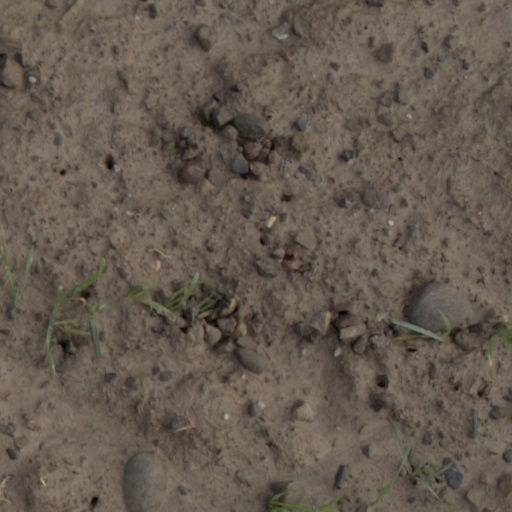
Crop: wheat